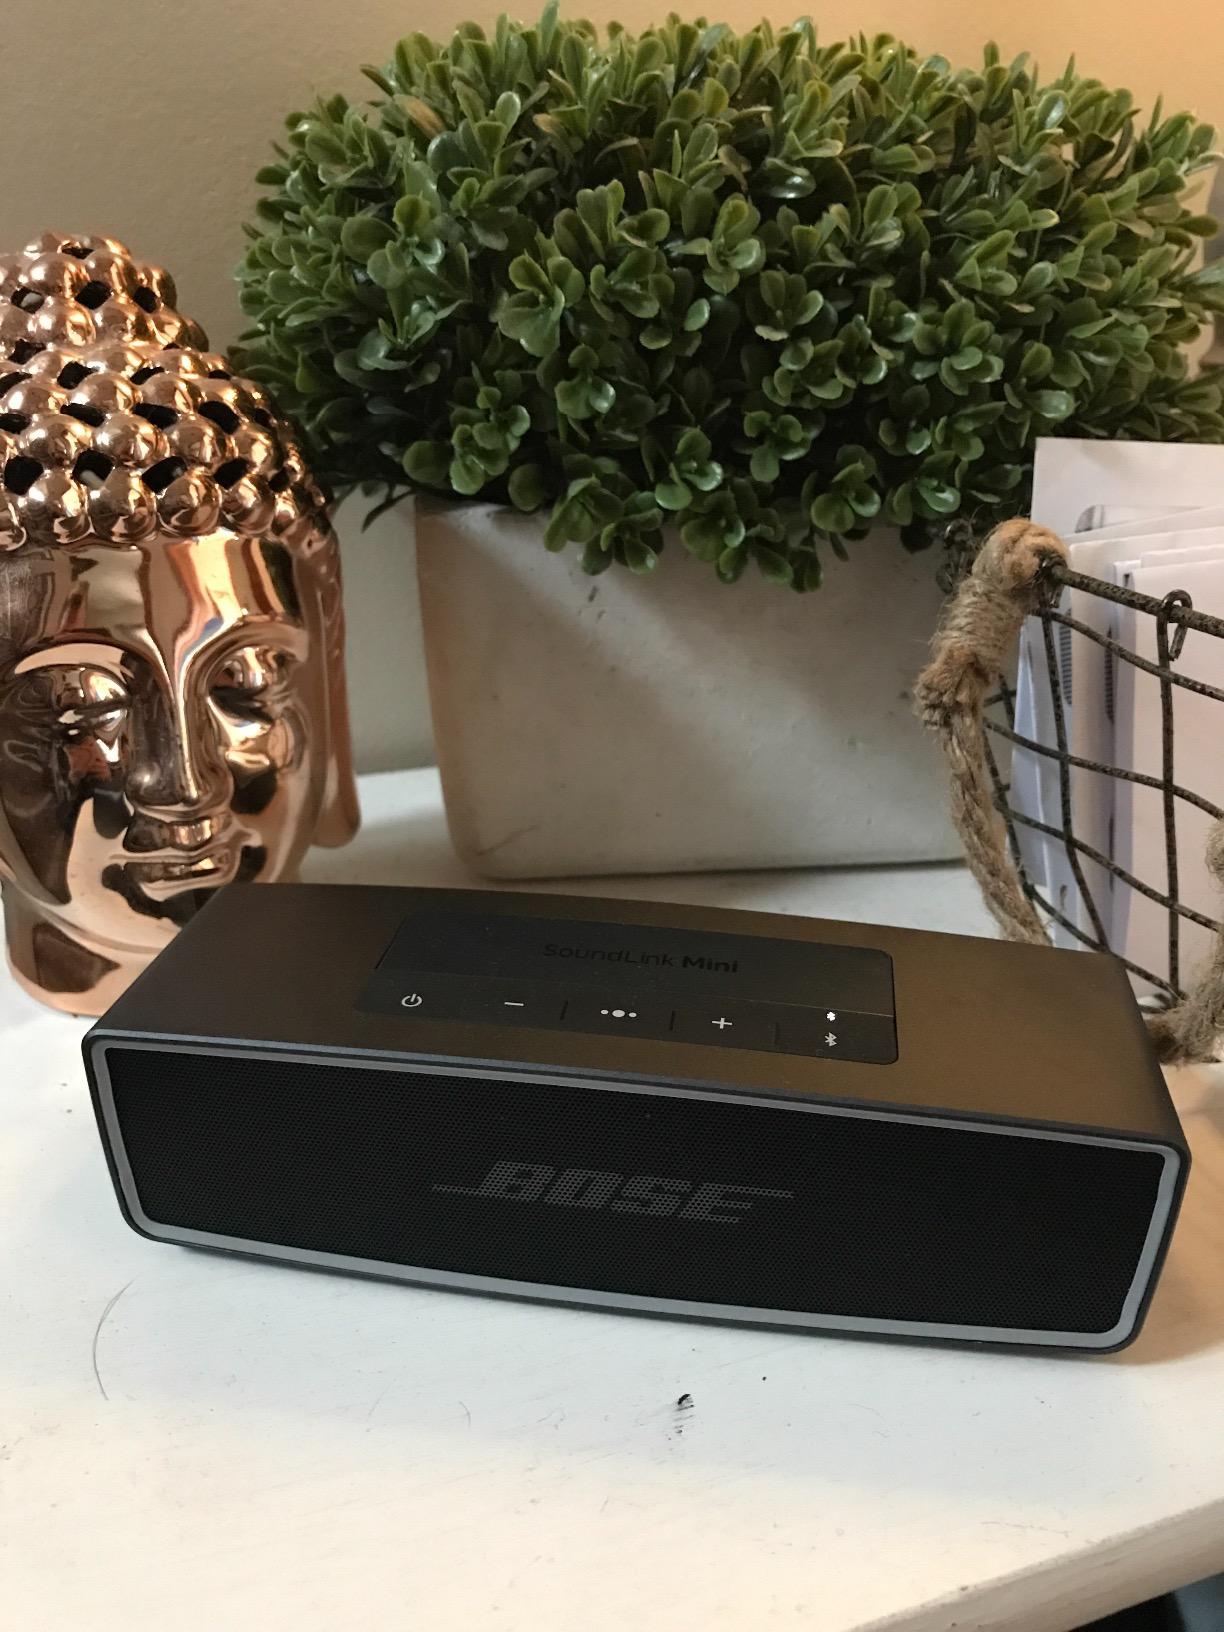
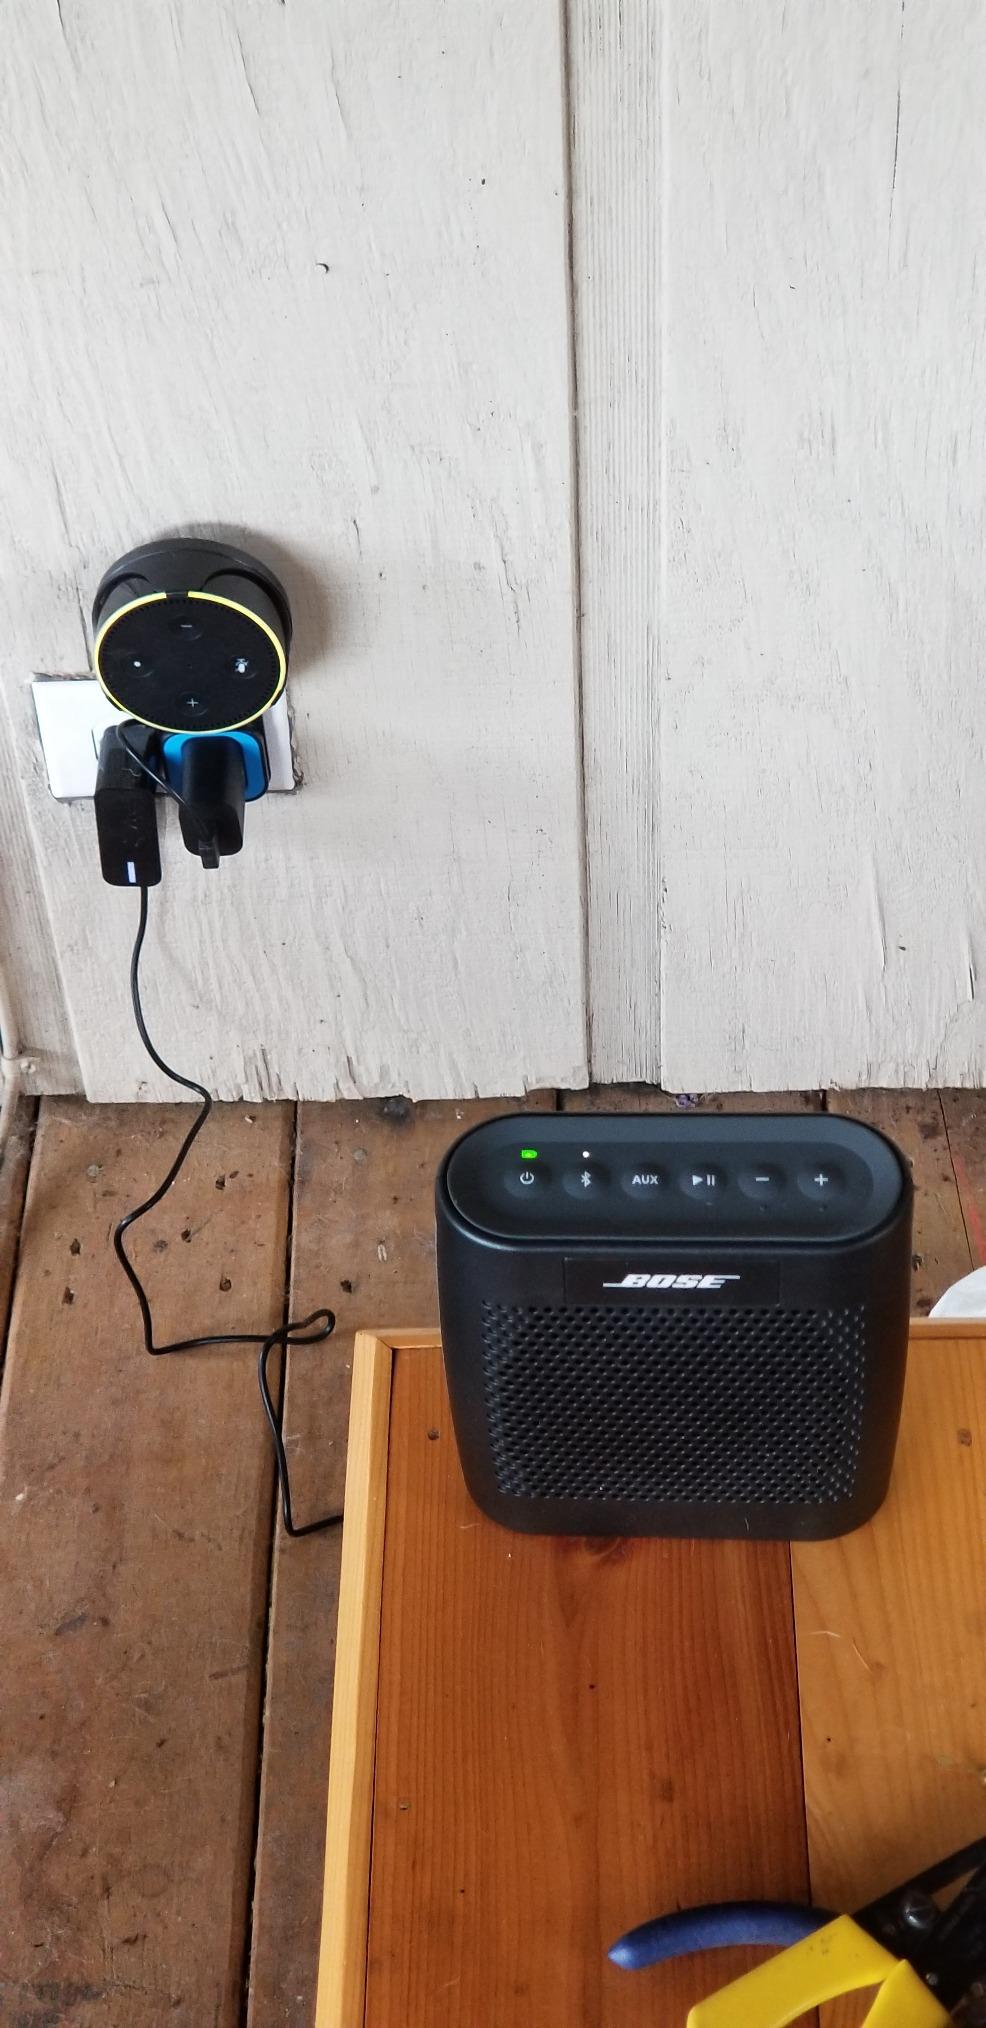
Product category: speaker
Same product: no